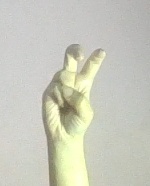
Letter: toot